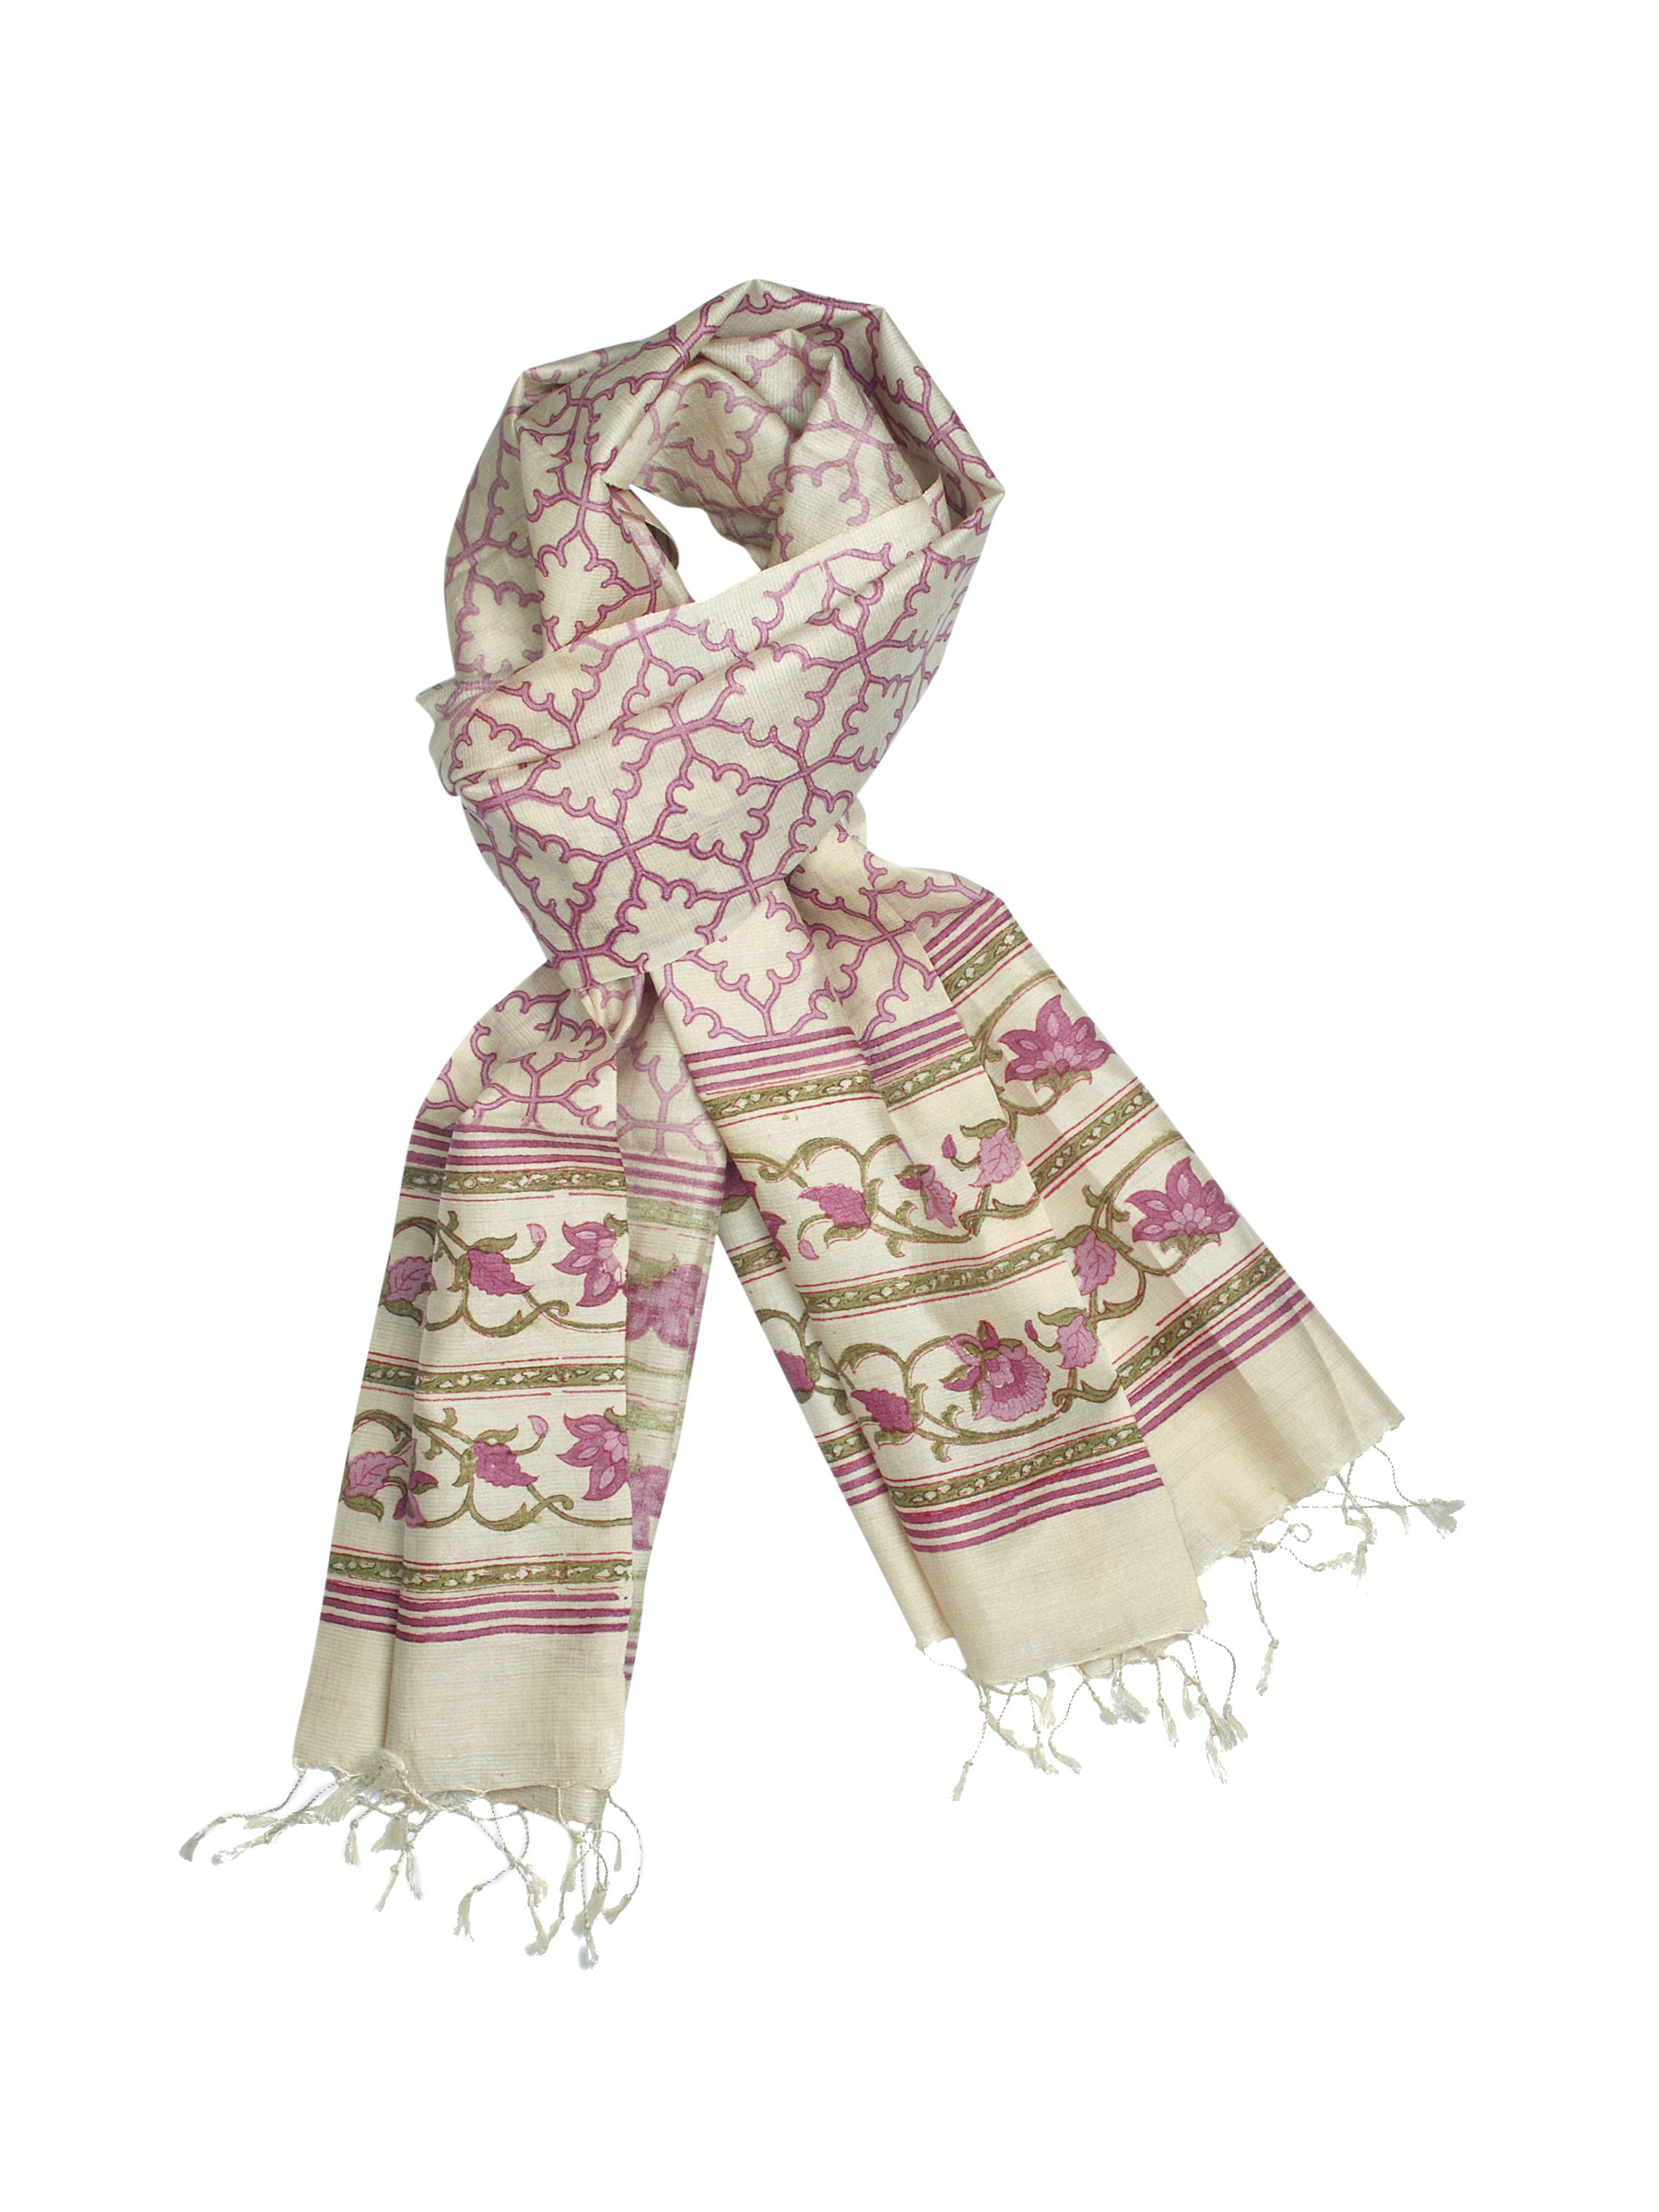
Fabindia Women Buta Cream Silk Stole
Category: Accessories / Stoles / Stoles
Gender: Women
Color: Pink
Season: Summer 2012
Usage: Ethnic